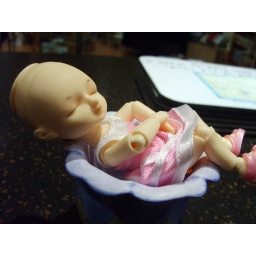
Juju sleeping again, in a flower candle holder.